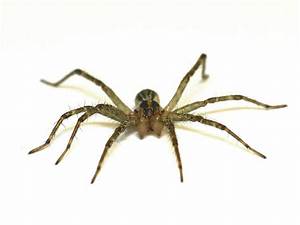
Label: spider